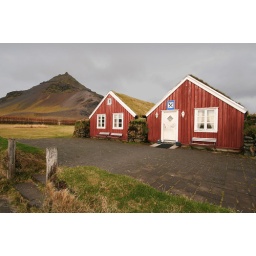
Restaurant with grass roof somewhere in Iceland. Unfortunately it was closed.